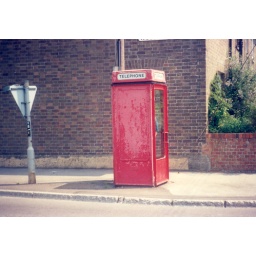
Long gone K8 telephone box in Warminster